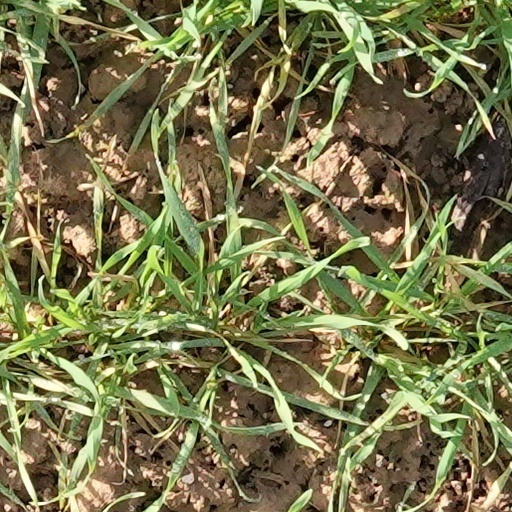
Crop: wheat